Arica

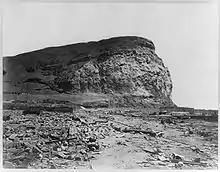
The 1868 earthquake devastated the city, leaving it in ruins under the Morro de Arica.

The earthquake of August 13, 1868 struck near the city with an estimated magnitude of 8.0 to 9.0. Estimates on the death toll vary greatly, some estimates have the number at 25,000 to 70,000 people. Others estimate that the population of Arica was less than 3,000 people and the death toll was around 300. It triggered a tsunami, measurable across the Pacific in Hawaii, Japan and New Zealand. As Arica lies very close to the subduction zone known as the Peru–Chile Trench where the Nazca Plate dives beneath the South American Plate, the city is subject to megathrust earthquakes.